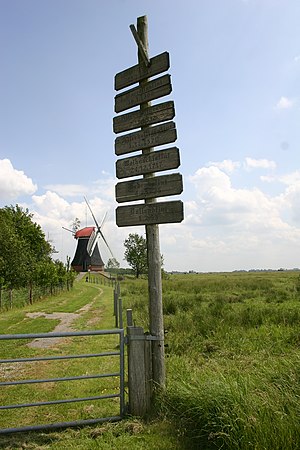
Bunde / Historie
Wynhamster Kolk nær Bunde. Området er med ca. 2,5 meter under havoverfladen en af de dybeste steder i Tyskland. I baggrunden en pumpemølle og en stormflodspæl
Bunde er en kommune i Ostfriesland i Landkreis Leer i den tyske delstat Niedersachsen, med 7.509 indbyggere. Den ligger i det historiske landskab Rheiderland, med grænsen til Holland mod vest, omkring 20 km syd for Emden, og 50 km øst for byen Groningen. Mod nordvest ligger kommunen ud til Dollart, en bugt af Nordsøen.